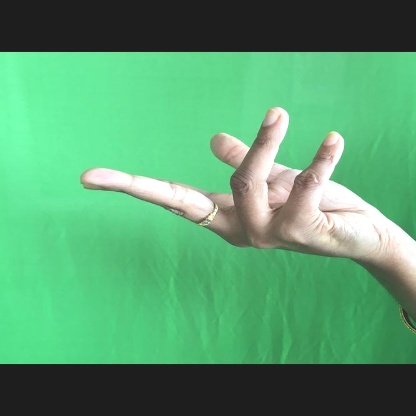
Mudra: Alapadmam